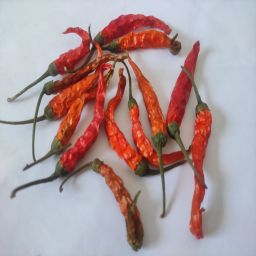
Crop: Chile Pepper
Quality: Dried